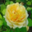
Label: rose